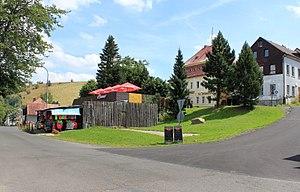
Loučná pod Klínovcem est une petite ville du district de Chomutov, dans la région d'Ústí nad Labem, en Tchéquie. Sa population s'élevait à 114 habitants en 2018.